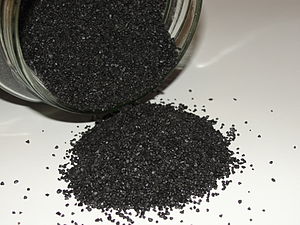
Krudt
Sortkrudt
Krudt som vi kender det i dag, blev opfundet i Kina omkring år 900, men kendes i Europa først i 1338. Det er en blanding af svovl, kul, og kaliumnitrat - med svovl og kul, der virker som brændsel, mens salpeter fungerer som et oxidationsmiddel.